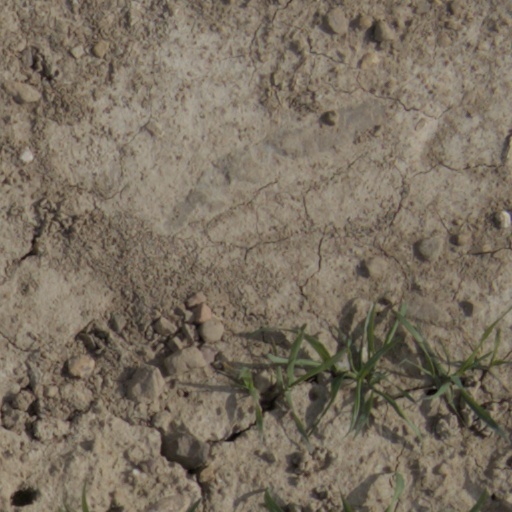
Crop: wheat